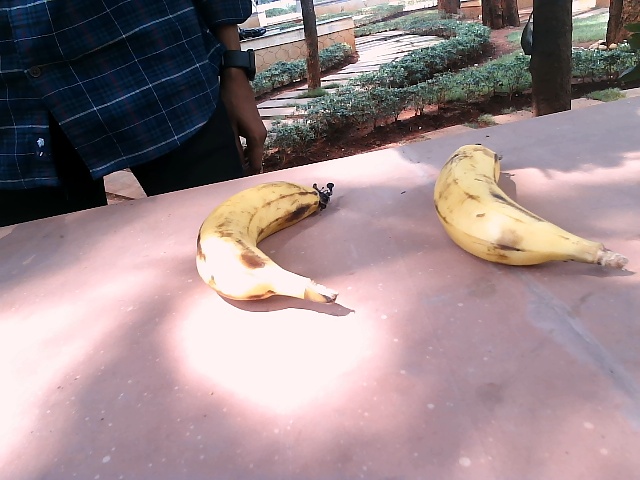
Label: Ripe_Banana